Reception of Johann Sebastian Bach's music

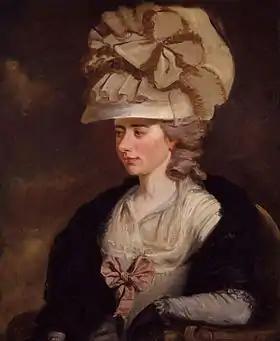
Fanny Burney

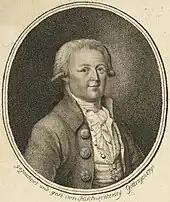
Johann Nikolaus Forkel

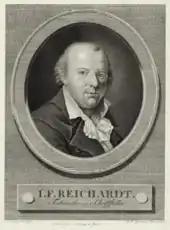
J. F. Reichardt

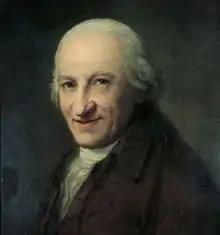
Carl Fasch

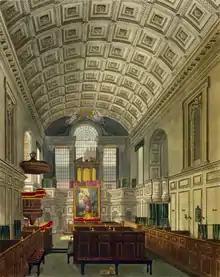
Interior of the Royal German Chapel, St James's Palace

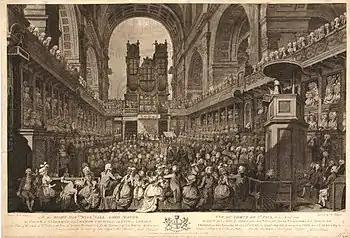
Thanksgiving service in 1789 for the recovery of George III in St Paul's Cathedral. The Grand Organ, built by Father Smith with a case designed by Christopher Wren, can be seen in the background.

As it is known that at the time Burney knew hardly any of Bach's compositions, it appears that his opinions of Bach came second-hand: the first sentence was almost certainly lifted directly from the French translation of Marpurg's "Treatise on fugue", to which he had referred earlier in the book for biographical details; and in 1771 he had acquired Scheibe's writings through Ebeling. In Germany Burney's book was not well received, infuriating even his friend Ebeling: in a passage that he changed in later editions, he had repeated without attribution comments from a letter of Louis Devisme, British plenipotentiary in Munich, that, "if innate genius exists, Germany is certainly not the seat of it; though it must be allowed, to be that of perseverance and application." Once aware of the offence this might cause to Germans, Burney had marked with pencil the offending passages in the copy of his daughter Fanny Burney, when in 1786 she became lady-in-waiting to Queen Charlotte. Later that year, to Fanny's horror, the Queen requested that Fanny show her copy to her daughter Princess Elizabeth. The book was viewed by both King George III and Queen Charlotte, who accepted Fanny's hastily invented explanations of the markings; she similarly managed to excuse herself when Princess Elizabeth later read all the marked passages assuming them to be Fanny's favourites.